William Morris wallpaper designs

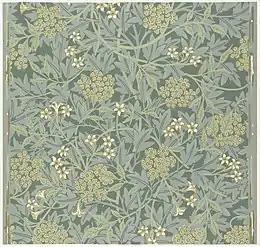
Jasmine wallpaper (1872) by William Morris

The British literary figure and designer William Morris (1834-1896), a founder of the British Arts and Crafts Movement, was especially known for his wallpaper designs. These were created for the firm he founded with his partners in 1861, Morris, Marshall, Faulkner and Company, and later for Morris and Company. He created fifty different block-printed wallpapers, all with intricate, stylised patterns based on nature, particularly upon the native flowers and plants of Britain. His wallpapers and textile designs had a major effect on British interior designs, and then upon the subsequent Art Nouveau movement in Europe and the United States.